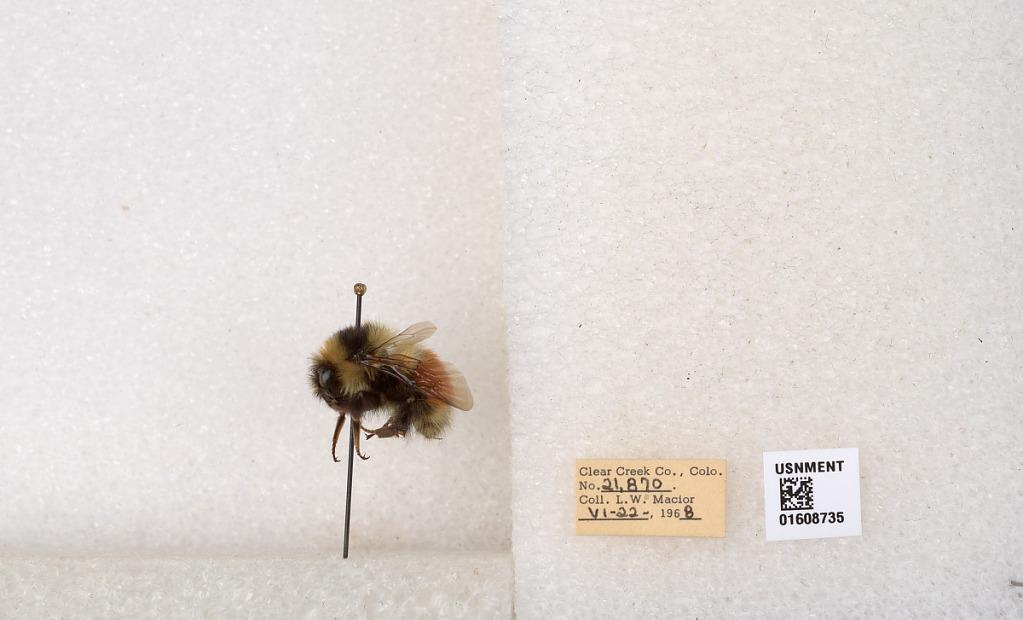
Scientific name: Bombus (Pyrobombus) sylvicola Kirby
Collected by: L. Macior
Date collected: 1968-6-22
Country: United States
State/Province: Colorado
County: Clear Creek
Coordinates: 39.6891, -105.644